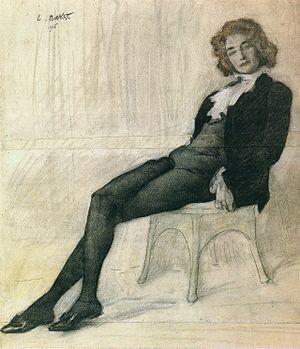
Toison d'or est une revue mensuelle artistique et littéraire qui parut à Moscou de 1906 à 1909. Trente-quatre numéros de la revue furent publiés en tout. Le nom choisi fait référence au cercle des symbolistes de Saint-Pétersbourg appelés les « Argonautes ».
Portrait de Zinaïda Hippius est un portrait de la poétesse russe réalisé en 1906 par le peintre russe Léon Bakst. Ses dimensions sont de 55 × 44 cm centimètres. Le support est de carton et papier. Il est réalisé au crayon et à la craie. Il fait partie des collections de la Galerie Tretiakov à Moscou.
Le symbolisme russe est un mouvement littéraire et pictural qui s'est développé dans l'Empire russe, comme l'ensemble du mouvement symboliste dans la plupart des pays d'Europe, après être apparu en France et en Belgique durant la dernière partie du XIXᵉ siècle.
Zinaïda Nicolaïevna Hippius, née le 8 novembre 1869 à Beliov, morte le 9 septembre 1945 à Paris, est une poétesse, critique littéraire, dramaturge et écrivaine russe. Elle forme avec son mari Dimitri Merejkovski un couple littéraire original et prolifique qui marque le Siècle d'argent de l'histoire de la littérature russe. Elle est considérée comme une théoricienne du symbolisme russe.